Answer in natural language. Considering the relative positions, is dark cave wall decor photo above or below abstract rectangle frame on wall? Choose between the following options: below or above
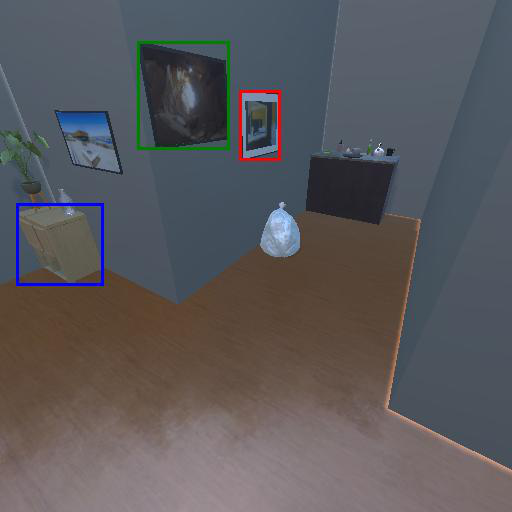
<answer>below</answer>